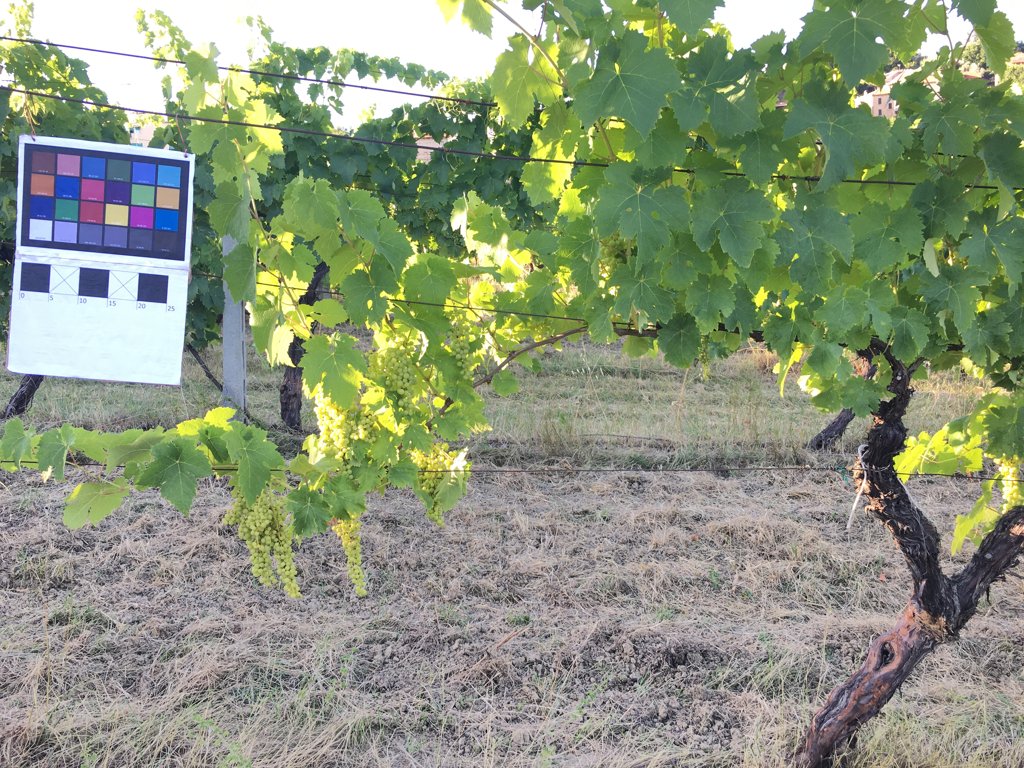
Berries visible: 632
Grape clusters: 6